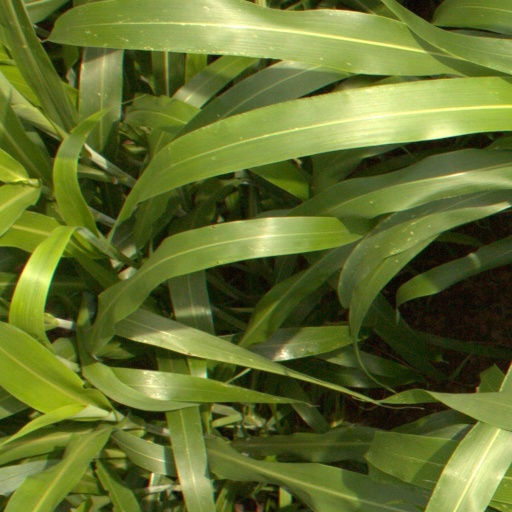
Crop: sorghum